Michelle Biloon

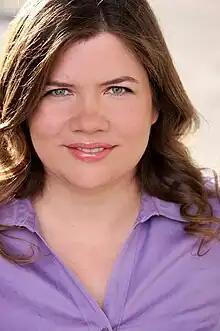
Biloon in 2014

Michelle Biloon is an American stand-up comic. Biloon started out in Austin, Texas and, after four years, moved to Los Angeles, then on to Philadelphia, where she currently resides and regularly performs. She has been heard on the podcasts "2 Dope Queens", "Do You Need A Ride?", "Comedy Bang Bang", "Never Not Funny" , and "Doug Loves Movies." She has been featured on the TV shows "Chelsea Lately", Comedy Central's "Premium Blend", "The Late Late Show with Craig Ferguson" and "The Gong Show with Dave Attell". She produced and starred in the popular podcasts "Walking With Michelle" and “Disagree to Agree With Michelle and Martha.” She also produced and hosted "THEBILOONCAST” and “The Biloon/Forrest Project.”